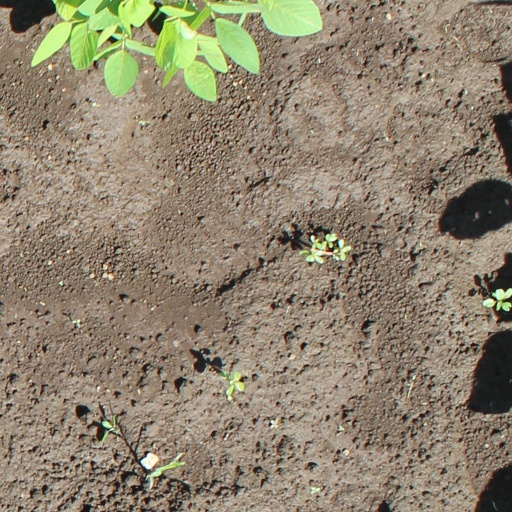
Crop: soybean